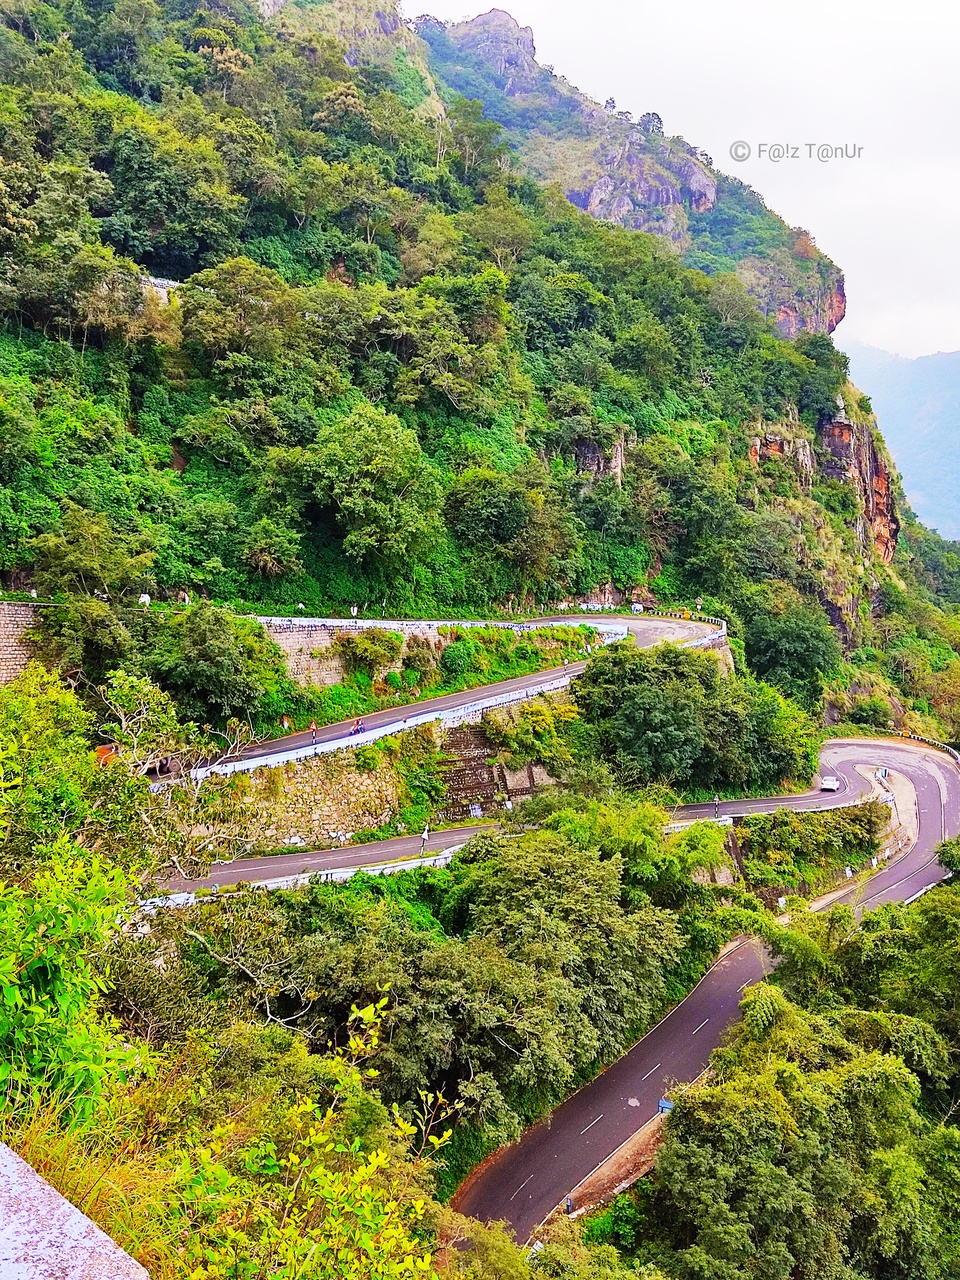
State Highway 78 (Tamil Nadu)